2017–18 Louisville Cardinals men's basketball team

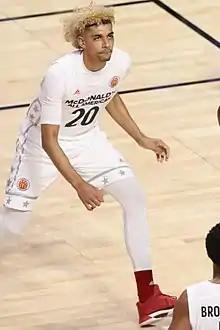
Louisville recruit Brian Bowen at the 2017 McDonald's All-American Boys Game.

On September 27, 2017, the school suspended Brian Bowen from the team due to the ongoing FBI investigation. On October 1, it was reported that Bowen had hired an attorney to seek reinstatement to the team.